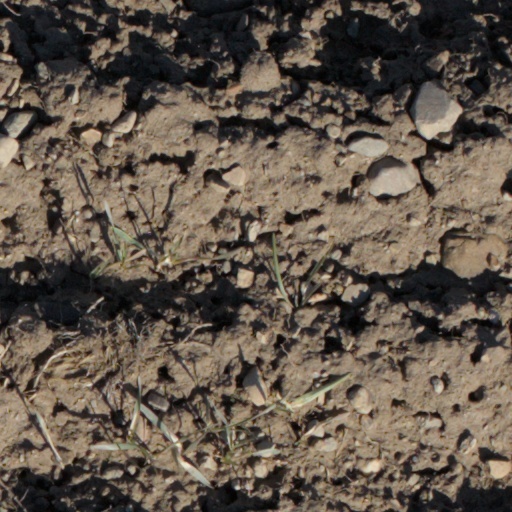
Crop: wheat